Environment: real
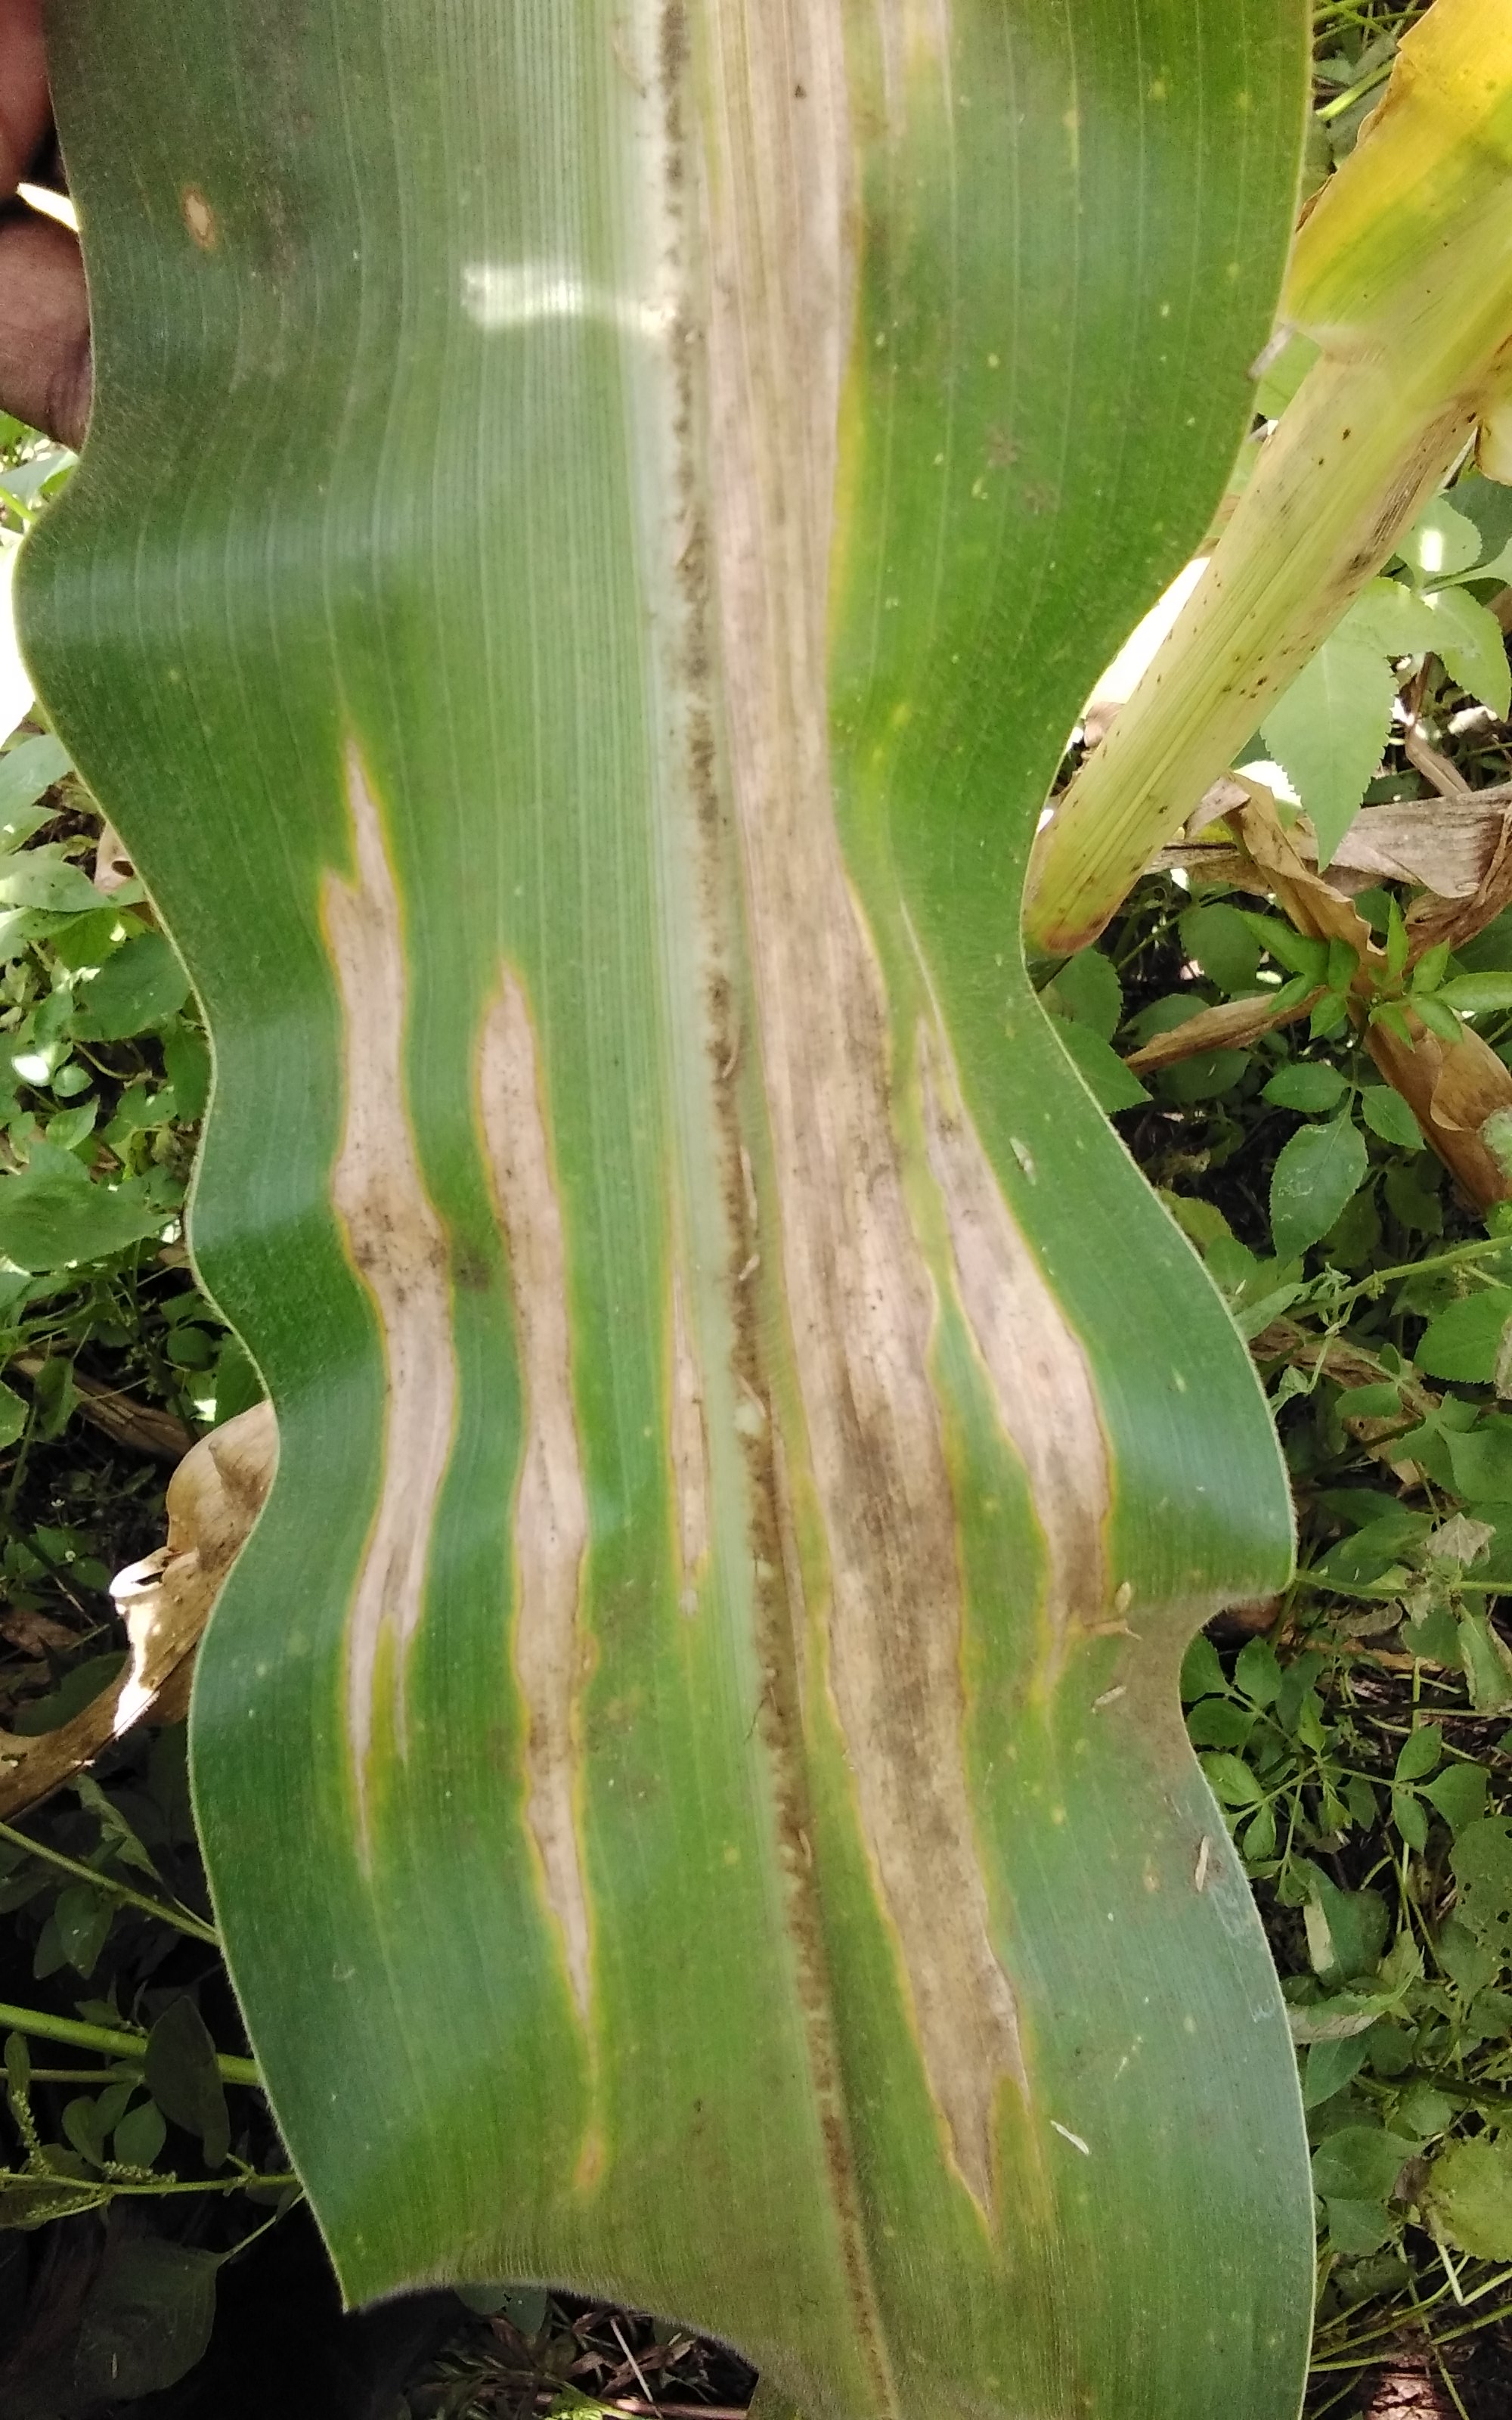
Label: northern_corn_leaf_blight